Sky position (RA, Dec in degrees): 155.364, 11.265
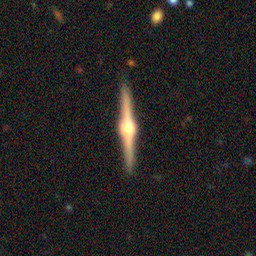
Galaxy morphology: Edge-on Galaxies with Bulge